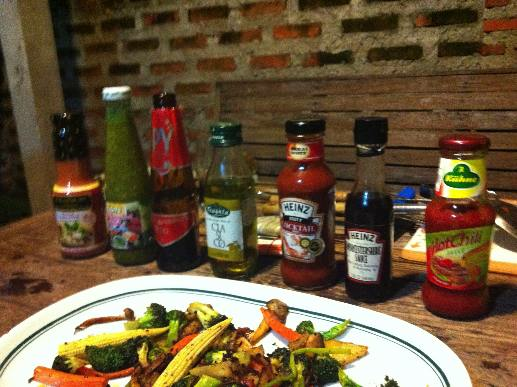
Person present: No